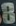
Number: 8